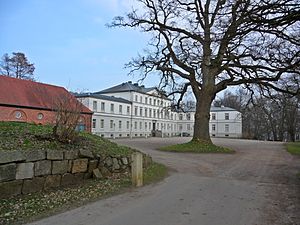
Nehmten
Godset Nehmten
Nehmten er en by og kommune i det nordlige Tyskland, beliggende i Amt Großer Plöner See under Kreis Plön. Kreis Plön ligger i den østlige/centrale del af delstaten Slesvig-Holsten.